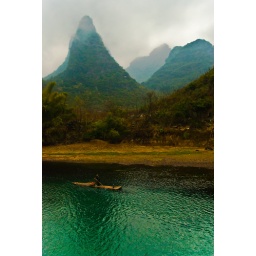
Taken from a boat cruising the Li river in Guilin, China